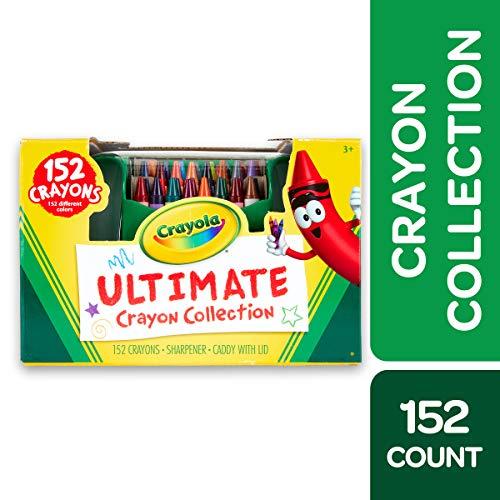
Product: Crayola Ultimate Crayon Collection Coloring Set, Gift Age 3+ - 152 Count
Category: Toys & Games | Arts & Crafts | Drawing & Painting Supplies | Crayons
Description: One Crayola Ultimate Crayon Collection Coloring Set with 152 crayons, 1 crayon sharpener, and 1 portable caddy.
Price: $14.88
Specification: ASIN:B00CI6J3HA|ShippingWeight:2.55pounds(Viewshippingratesandpolicies)|DomesticShipping:ItemcanbeshippedwithinU.S.|InternationalShipping:ThisitemcanbeshippedtoselectcountriesoutsideoftheU.S.LearnMore|DateFirstAvailable:April23,2013